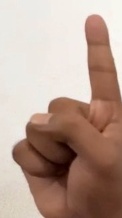
ASL sign: 1